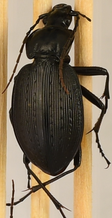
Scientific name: Carabus goryi
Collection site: Mountain Lake Biological Station NEON (MLBS), plot MLBS_009